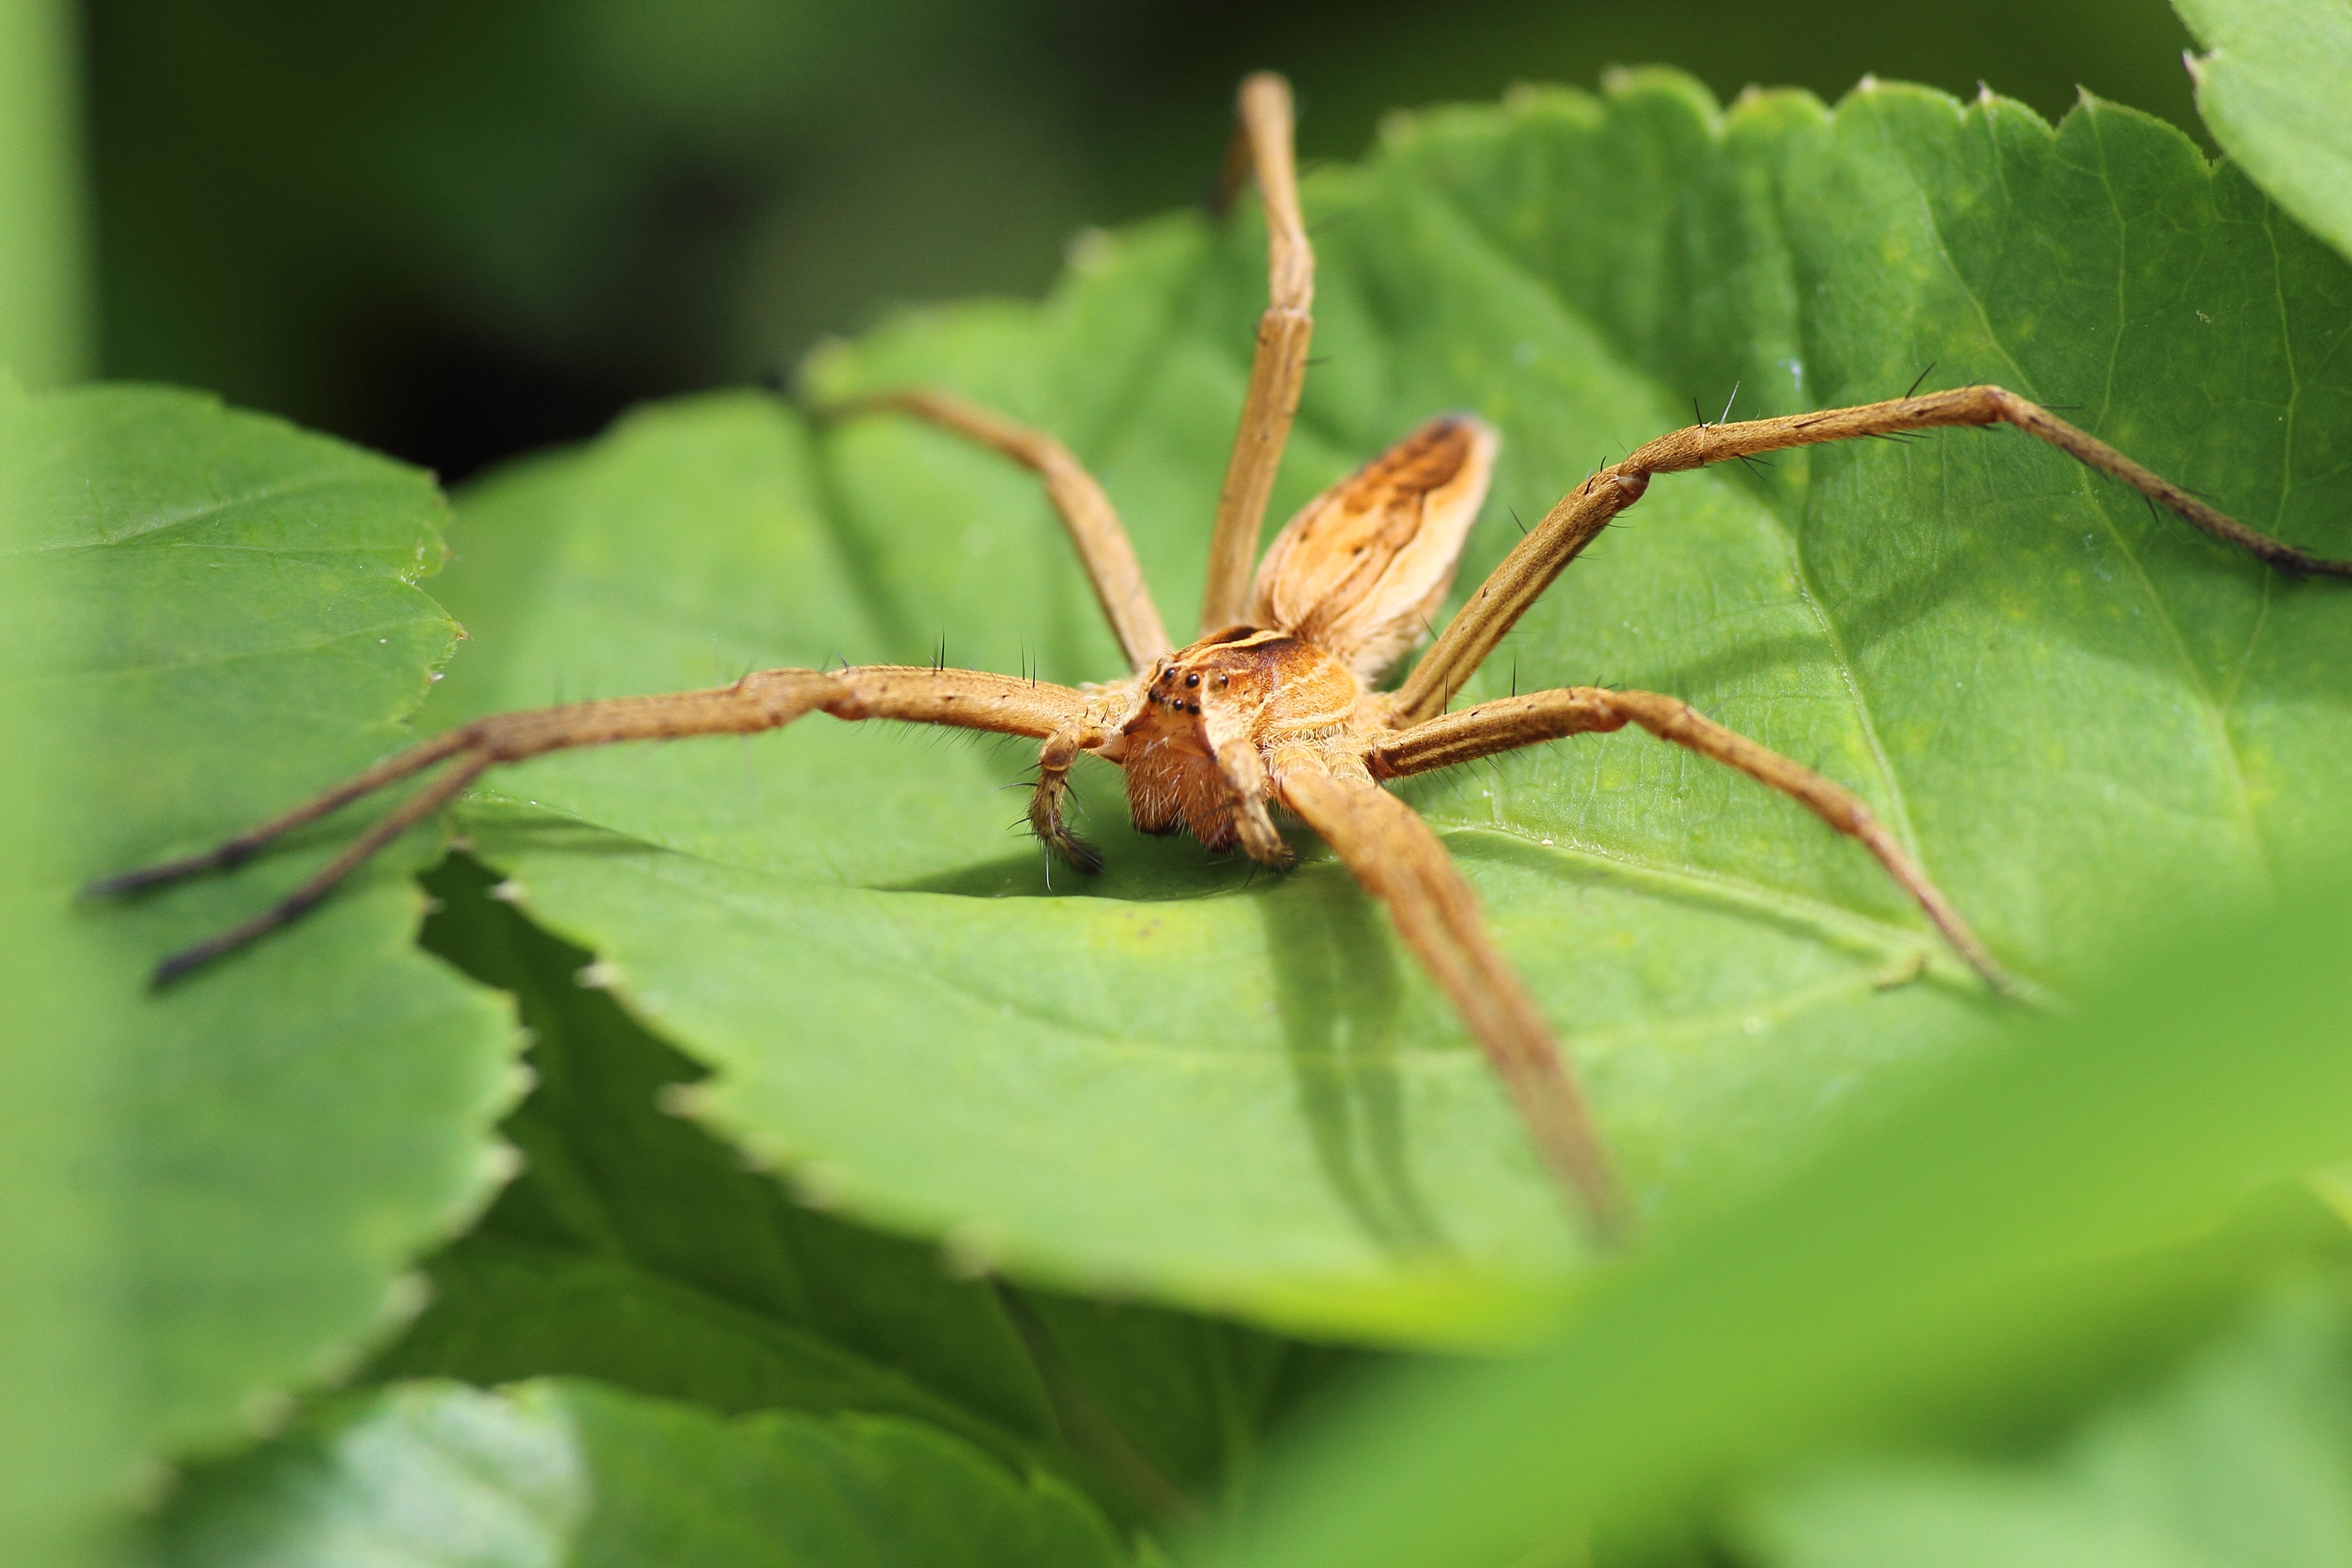
nature, forest, sun, photography, leaf, flower, insect, close, fauna, invertebrate, close up, spider, arachnid, blooded, macro photography, arthropod, list spider